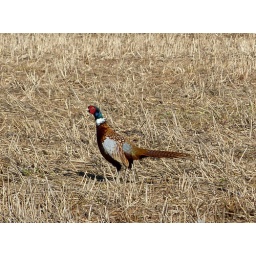
A walk around the trout lake with my son Adam and dog Dolly .